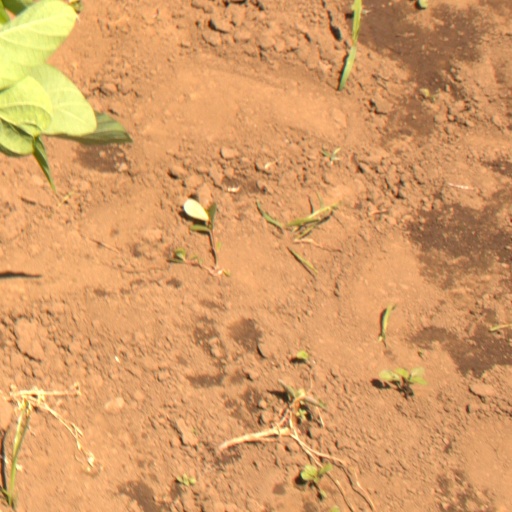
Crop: soybean